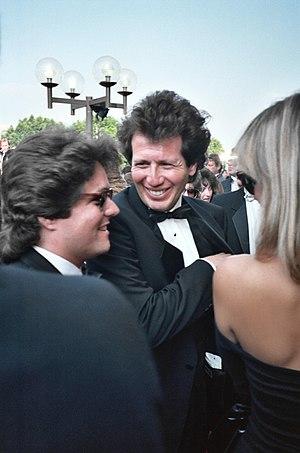
Brad Alan Grey, né le 29 décembre 1957 dans le Bronx à New York et mort le 14 mai 2017 à Holmby Hills, est un producteur de télévision et de cinéma américain.